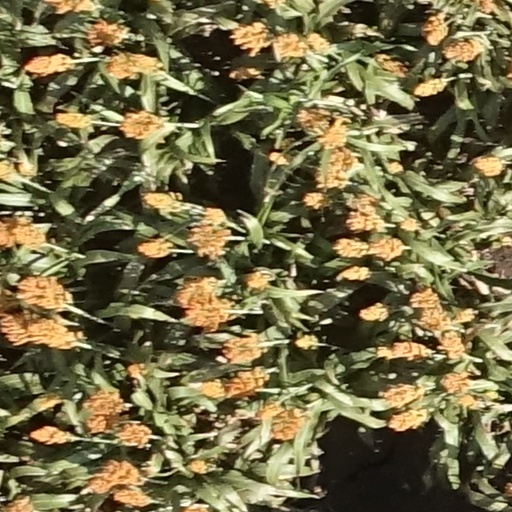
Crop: sorghum